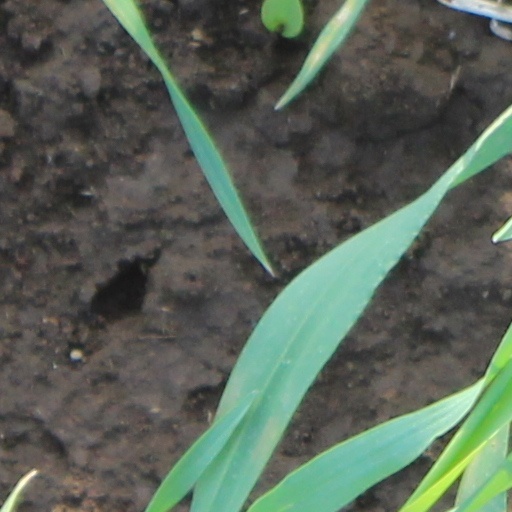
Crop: wheat